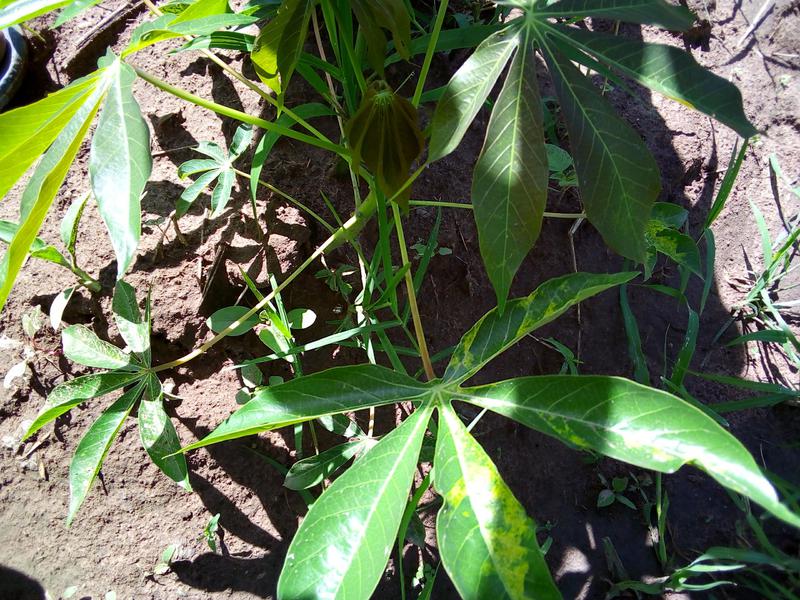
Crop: cassava
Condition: mosaic_disease